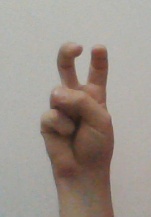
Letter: toot